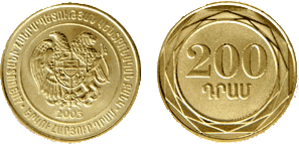
Le dram est l'unité monétaire officielle de l'Arménie depuis le 22 novembre 1993. Le dram arménien est subdivisé en 100 loumas.